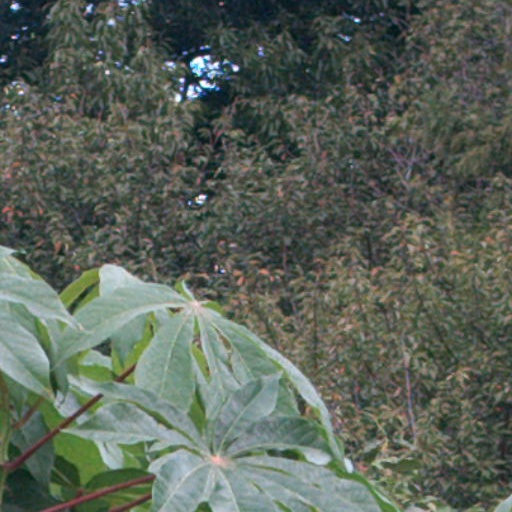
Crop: cassava